Mutiny on the Bounty

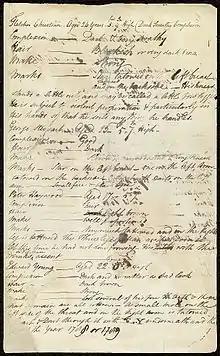
"Fletcher Christian. Aged 24 years – 5.9 High. Dark swarthy complexion...", the beginning of Bligh's list of mutineers, written during the open-boat voyage and now housed in the collection of the National Library of Australia in Canberra

In the early hours of 28 April 1789, "Bounty" lay about south of the island of Tofua. After a largely sleepless night, Christian had decided to act. He understood from his discussions with Young and Stewart which crewmen were his most likely supporters and, after approaching Quintal and Isaac Martin, he learned the names of several more. With the help of these men, Christian rapidly gained control of the upper deck; those who questioned his actions were ordered to keep quiet. At about 05:15, Christian went below, dismissed Hallett (who was sleeping on the chest containing the ship's muskets) and distributed arms to his followers before making for Bligh's cabin. Three men took hold of the captain and tied his hands, threatening to kill him if he raised the alarm; Bligh "however called sufficiently loud to alarm the officers". The commotion woke Fryer, who saw, from his cabin opposite, the mutineers frogmarching Bligh away. The mutineers ordered Fryer to "lay down again, and hold my tongue or I was a dead man".